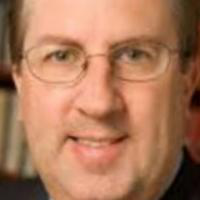
Age group: age 41-55